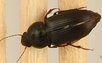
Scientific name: Discoderus parallelus
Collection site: Central Plains Experimental Range NEON (CPER), plot CPER_003